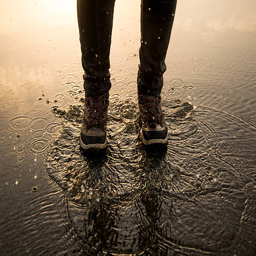
boots splashing in a puddle